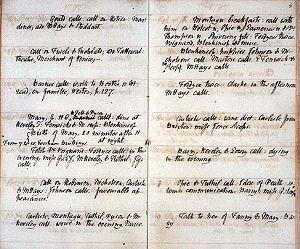
Mary Shelley [ˈmɛəɹɪ ˈʃɛli], née Mary Wollstonecraft Godwin le 30 août 1797 à Somers Town, un faubourg de Londres, et morte le 1ᵉʳ février 1851 à Belgravia, est une femme de lettres anglaise, romancière, dramaturge, essayiste, biographe et auteure de récits de voyage. Elle est surtout connue pour son roman Frankenstein ou le Prométhée moderne.